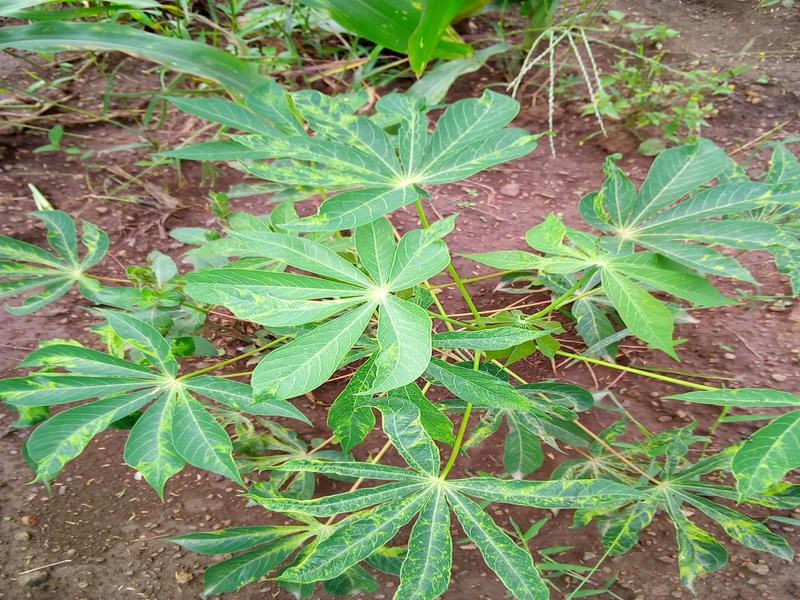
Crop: cassava
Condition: mosaic_disease